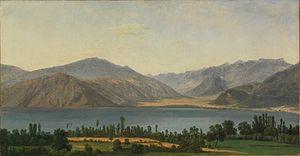
Le Fucin est une plaine dans les Abruzzes, situé au centre de l'Italie, dans la province de L'Aquila à l'emplacement d'un lac endoréique qui a été drainé.